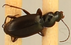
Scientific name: Calathus advena
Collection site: Rocky Mountains NEON (RMNP), plot RMNP_014